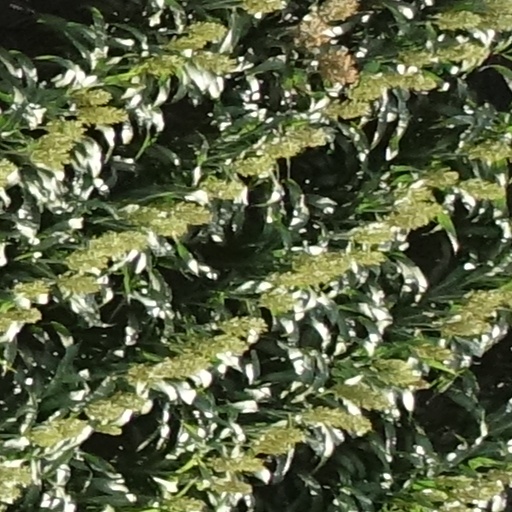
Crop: sorghum